Democracy and Totalitarianism

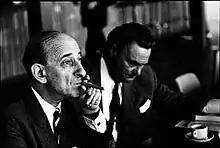
Raymond Aron (1966) by Erling Mandelmann

The basis of the book was a series of lectures Aron gave in 1957 and 1958 at Sorbonne University. It is republished in France regularly and has been translated into many languages, including Russian (1993).